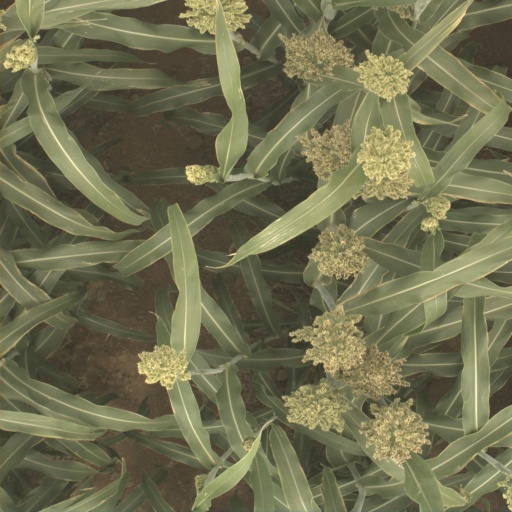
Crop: sorghum